Brian Roberts (baseball)

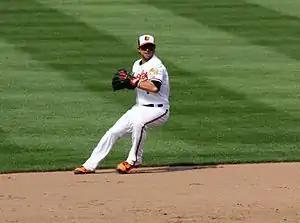
Brian Roberts fielding second base in 2012.

Roberts suffered a concussion on September 27, 2010, after he hit himself in the head with his baseball bat out of frustration. He suffered his second concussion on May 16, 2011, when he slid into first base headfirst and hit the back of his head. He did not return for the remainder of the season.